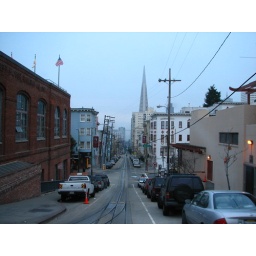
cable car line and transamerica tower in the background - san francisco, california